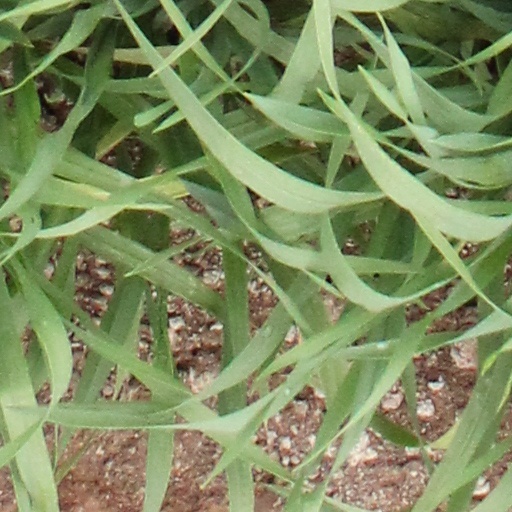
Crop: wheat